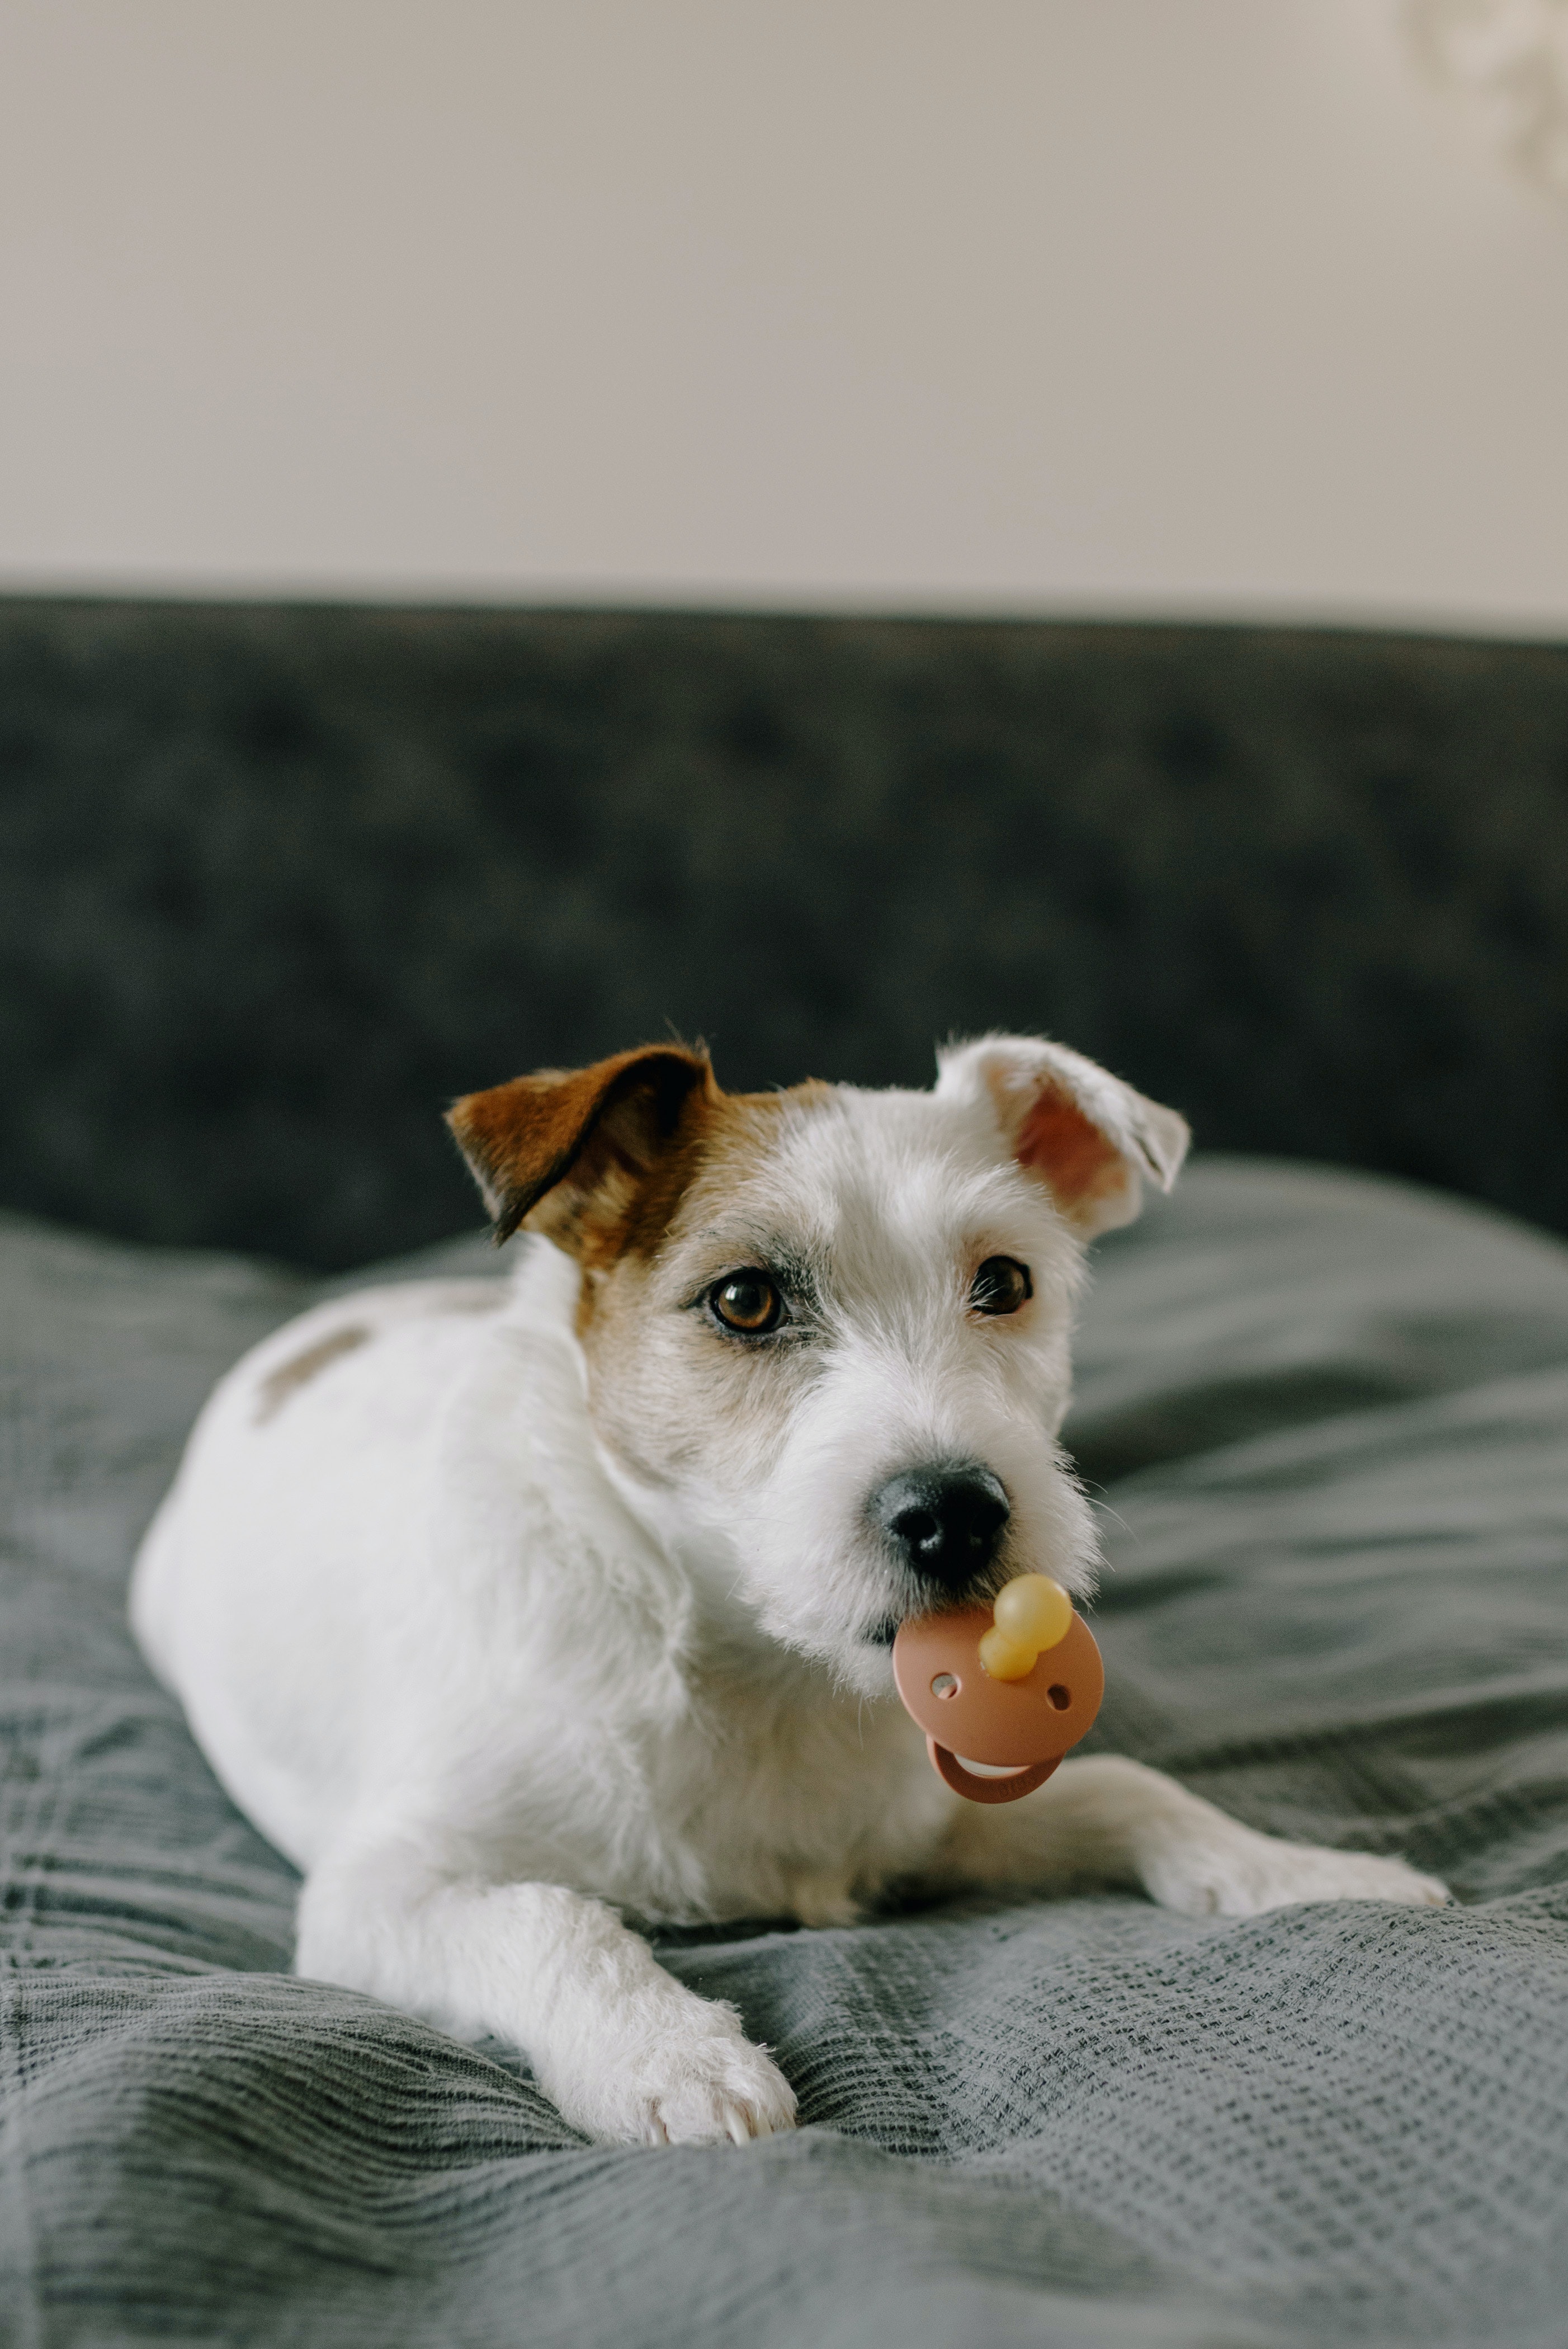
dog, carnivore, dog breed, fawn, companion dog, whiskers, snout, terrier, sporting group, paw, canidae, collar, small terrier